Louis VI of France

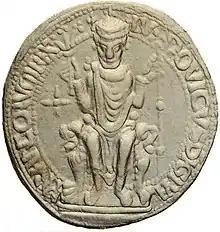
Louis VI's seal

Louis VI (1 December 1081 – 1 August 1137), called the Fat or the Fighter, was King of the Franks from 1108 to 1137. Like his father Philip I, Louis made a lasting contribution to centralizing the institutions of royal power. He spent much of his twenty-nine-year reign fighting either the "robber barons" who plagued the Ile de France or Henry I of England for his continental possession of Normandy. Nonetheless, Louis VI managed to reinforce his power considerably, often resorting to force to bring lawless knights to justice, and was the first member of the house of Capet to issue ordonnances applying to the whole of the kingdom of France.